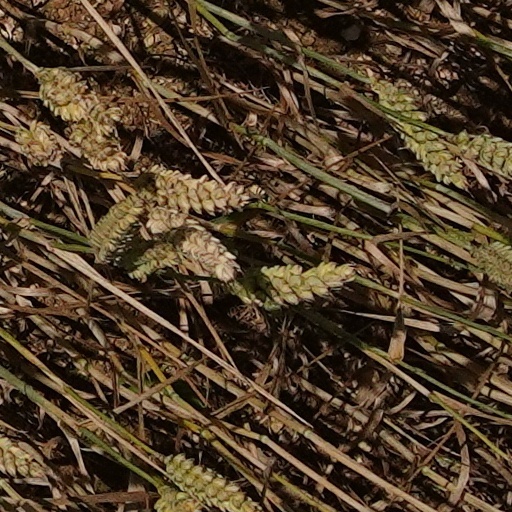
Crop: wheat